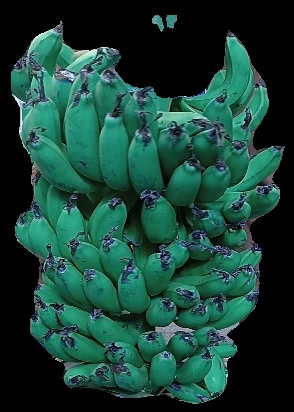
Variety: pachbale
Grade: grade3